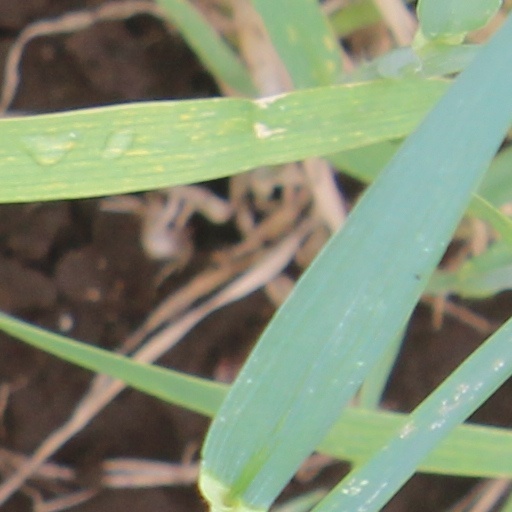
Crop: wheat